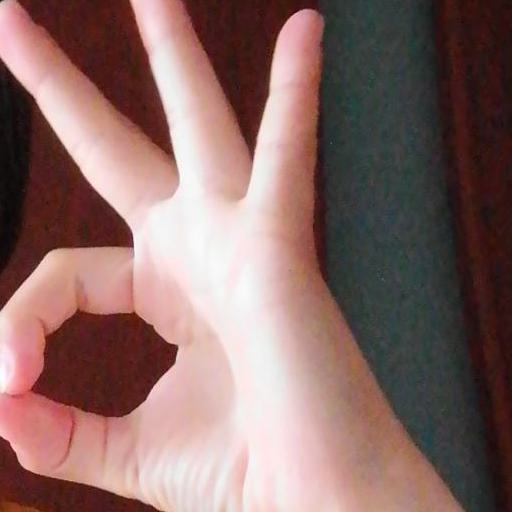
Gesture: ok